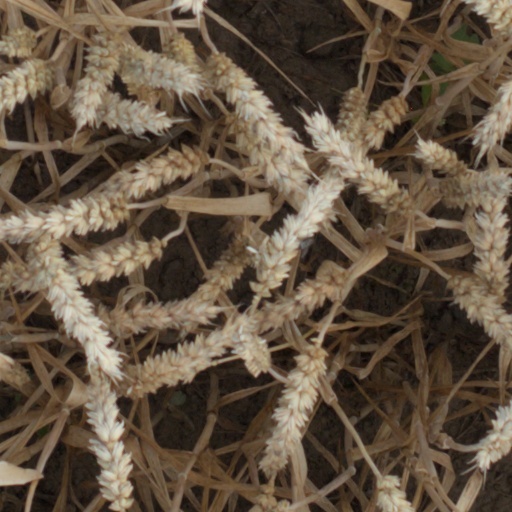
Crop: wheat